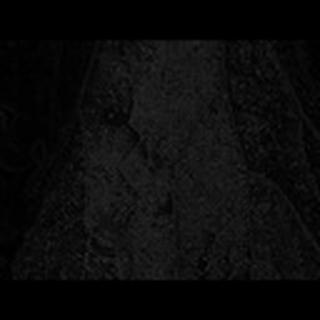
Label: cotton_aphids